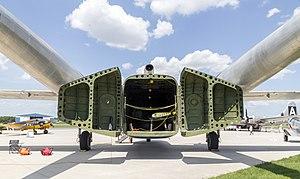
Fairchild C-82 Packet N9071F / 45-57814 avec portes arrière ouvertes à Hagerstown, Maryland, Etats-Unis